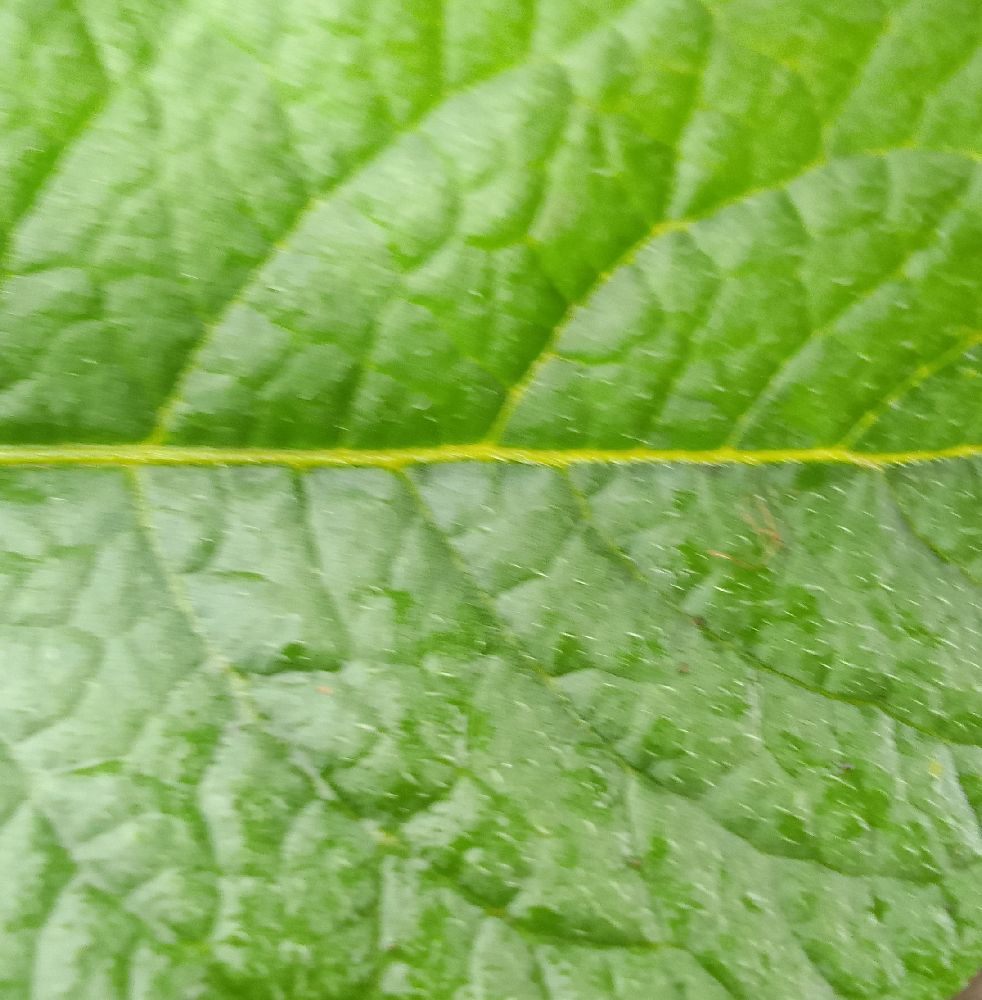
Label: Healthy